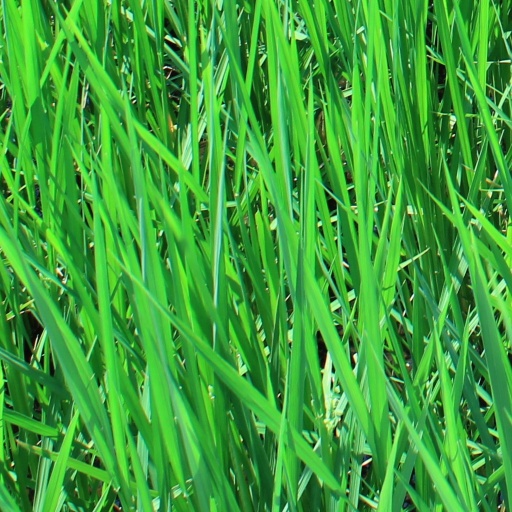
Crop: rice